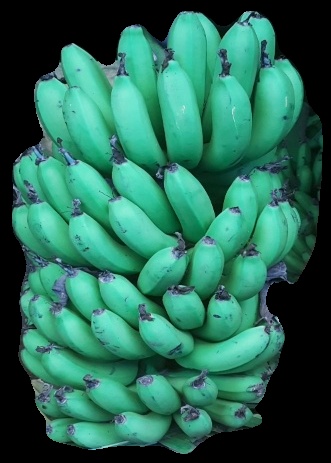
Variety: pachbale
Grade: grade1